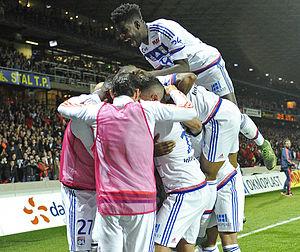
Victoire
En football, le match OL-ASSE ou ASSE-OL, selon l'équipe qui reçoit, est un derby marquant la confrontation entre deux clubs voisins que sont l'Olympique lyonnais et l'AS Saint-Étienne. Parfois appelé le « derby rhônalpin » ou, à tort, le « derby du Rhône » par les journalistes, il est aussi bien souvent désigné tout simplement par le terme « Derby ». Il est en effet admis que dans la sphère du football local l'emploi du terme seul réfère à ce match. Il est empreint de symboles car il est souvent vu comme l'opposition de Saint-Étienne « la populaire » contre Lyon « la bourgeoise », et entre le club des années 1970 qu'est l'ASSE et celui des années 2000 qu'est l'OL.
Samuel Umtiti, né le 14 novembre 1993 à Yaoundé, au Cameroun, est un footballeur international français. Il évolue au poste de défenseur au FC Barcelone.